Telephone line

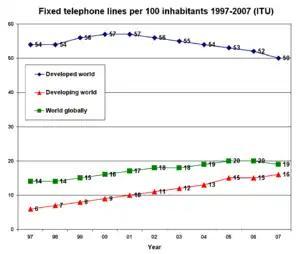
Fixed telephone lines per 100 inhabitants, 1997–2007.

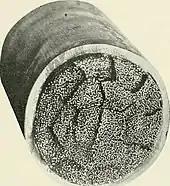
Cross section of telephone cable of 1,800 twisted pairs, 1922.

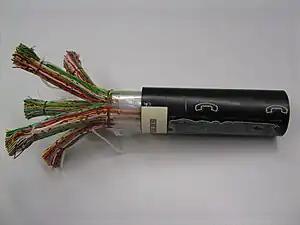
A newer telephone cable used to carry telephone lines from several customers

A telephone line or telephone circuit (or just line or circuit industrywide) is a single-user circuit on a telephone communication system. It is designed to reproduce speech of a quality that is understandable. It is the physical wire or other signaling medium connecting the user's telephone apparatus to the telecommunications network, and usually also implies a single telephone number for billing purposes reserved for that user.